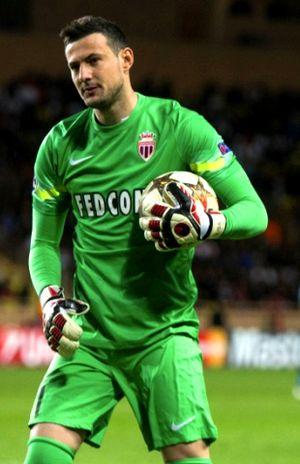
Danijel Subašić, né le 27 octobre 1984 à Zadar en Yougoslavie, est un footballeur international croate qui évolue au poste de gardien de but.
L'Association sportive de Monaco football club, abrégée en AS Monaco FC, est un club de football monégasque fondé en 1924 et situé à Monaco.